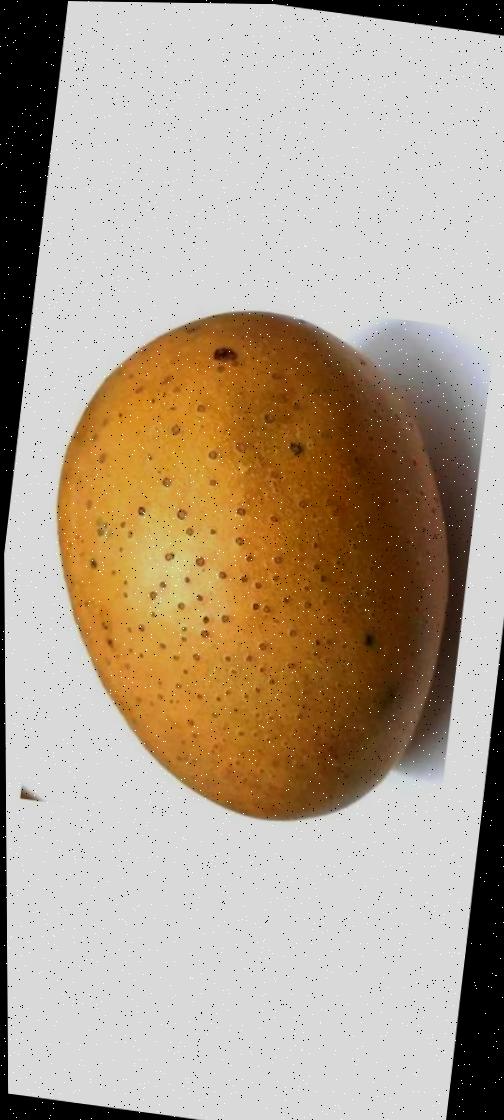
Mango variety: Gourmoti